Mount Royal Cougars men's ice hockey

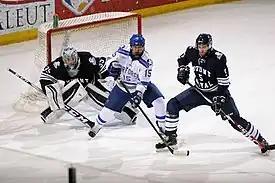
An exhibition game between the Mount Royal and Air Force in 2016

"Note: GP = Games played, W = Wins, L = Losses, T = Ties, OTL = Overtime Losses, SOL = Shootout Losses, Pts = Points"